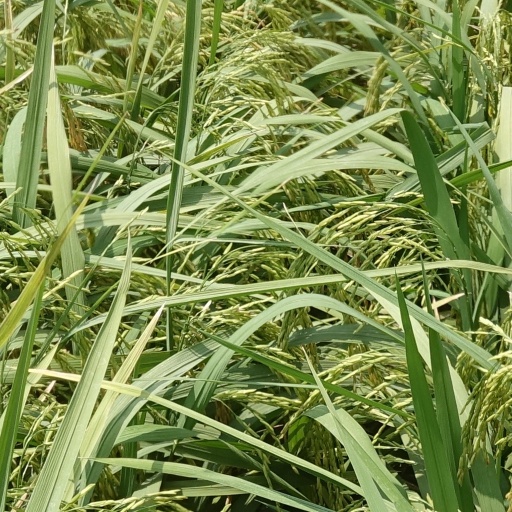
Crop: rice